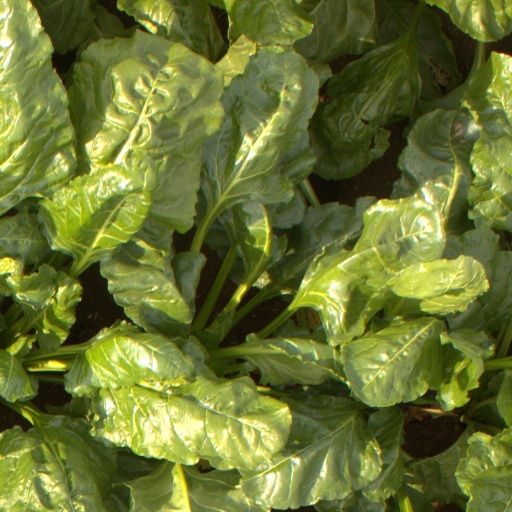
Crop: sugar beet